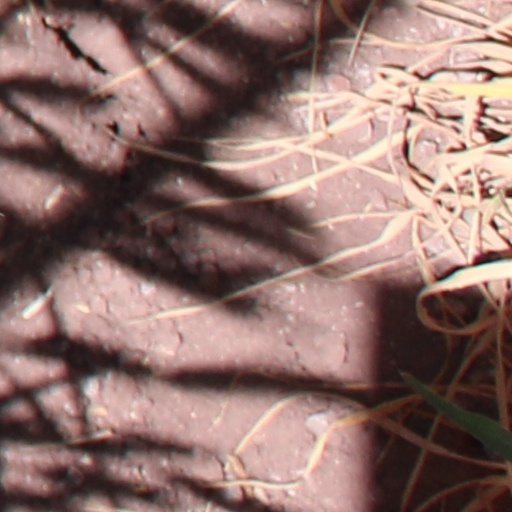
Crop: wheat